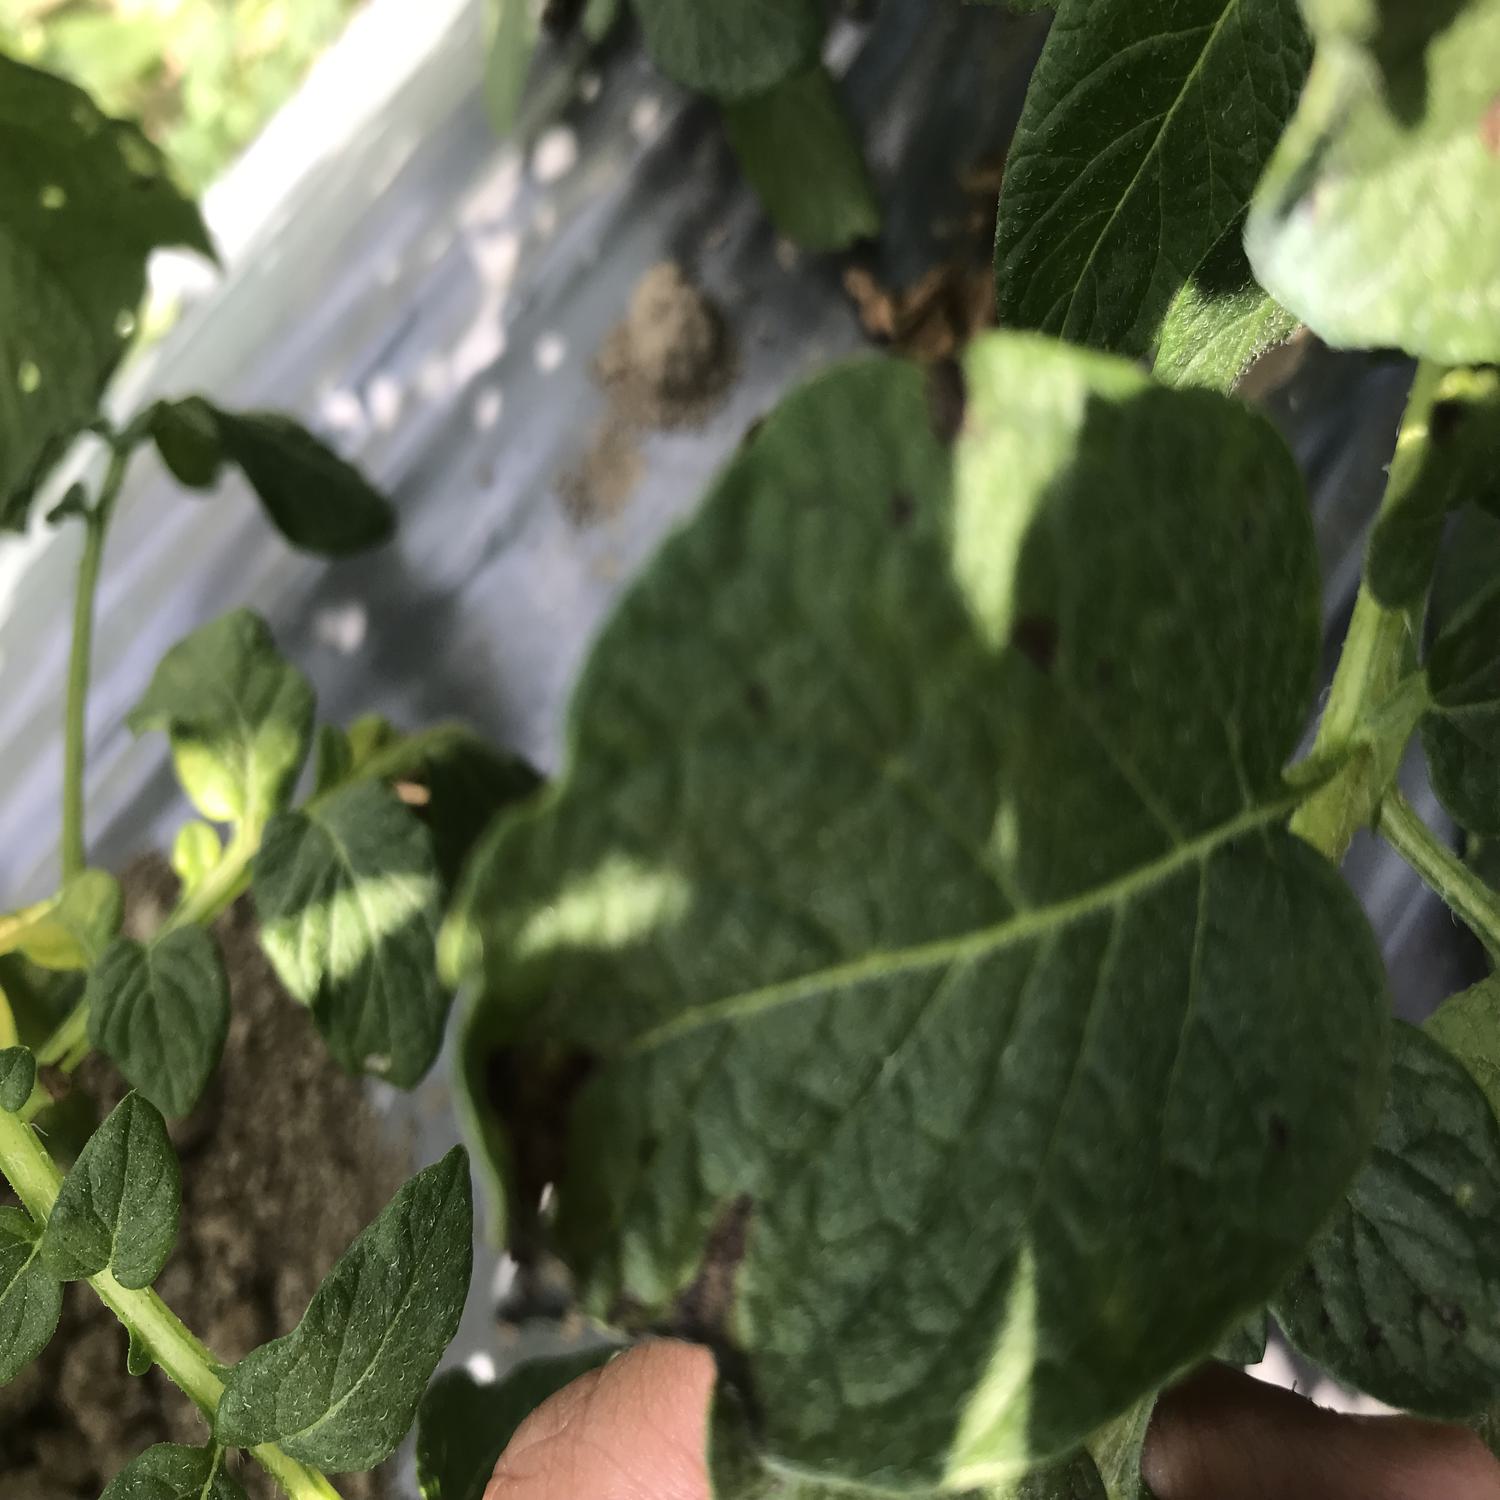
Label: Fungi